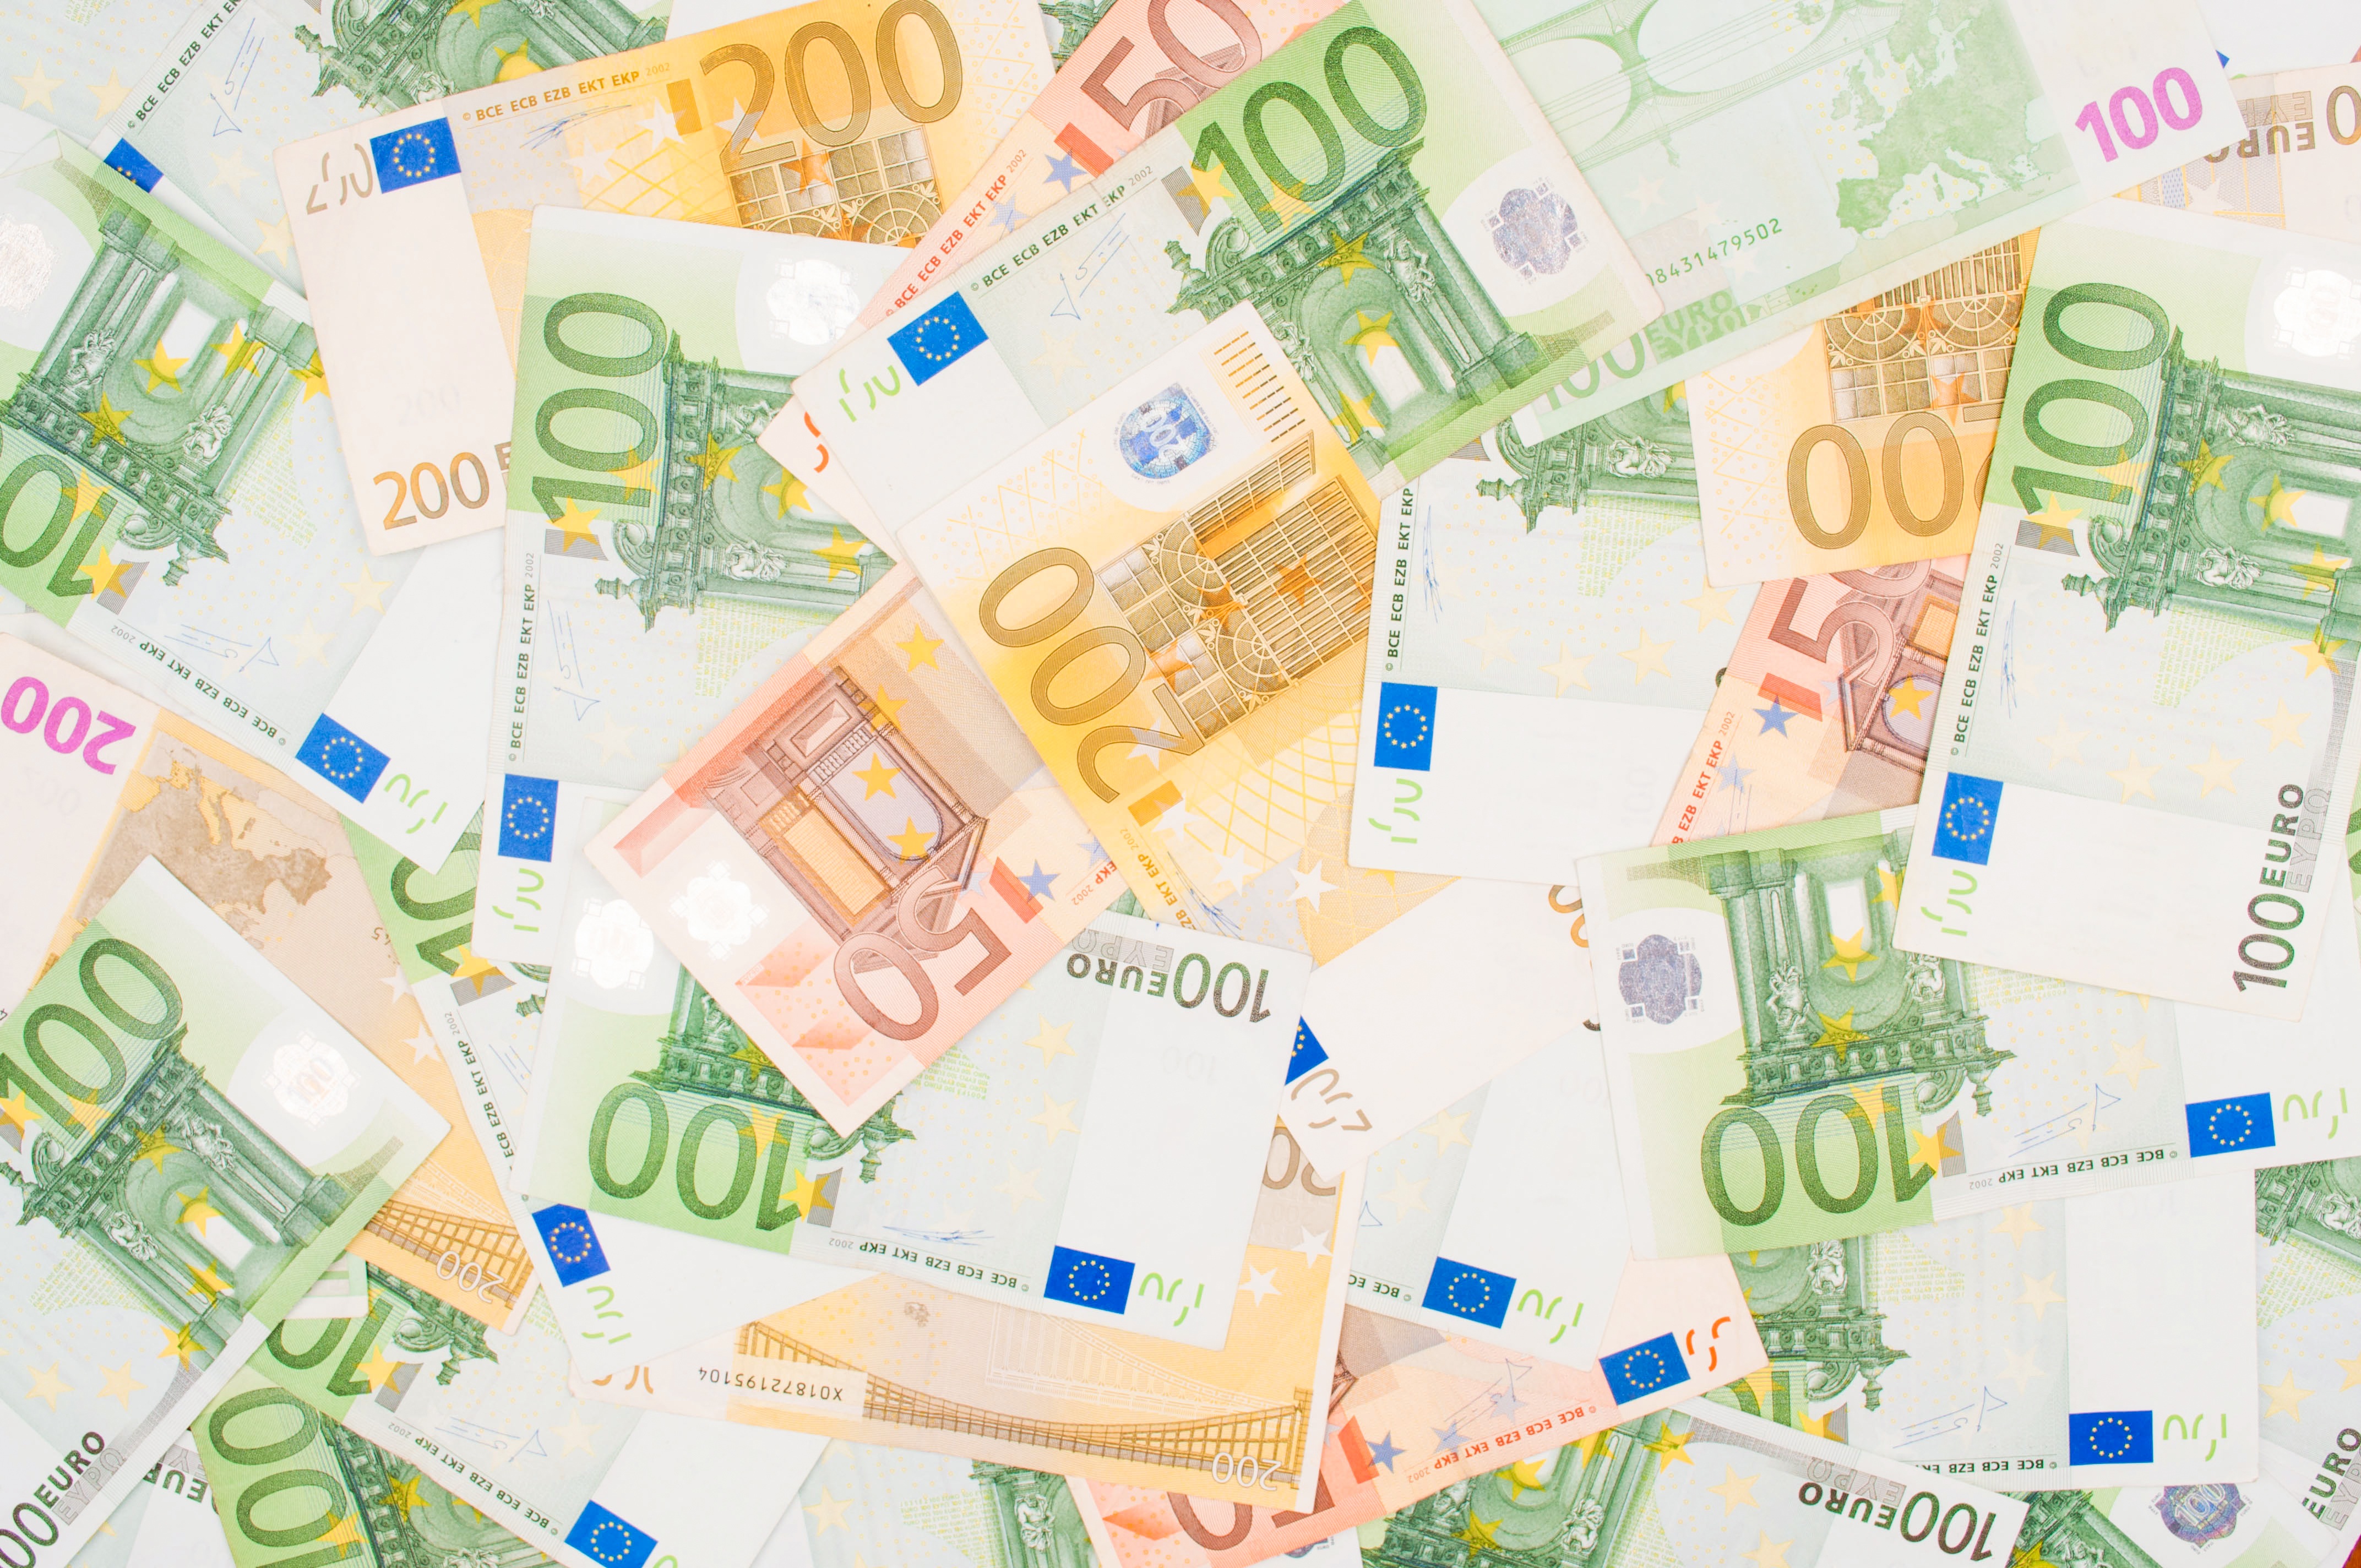
photography, sign, red, symbol, money, business, yellow, paper, brand, cash, currency, euro, horizontal, european, bill, green color, economy, backgrounds, payment, financial, savings, success, finance, prosperity, wealth, profit, investment, concepts topics, concepts, full frame, banknote, pay, defocused, paying, selective focus, euro symbol, european union currency, corporate business, fifty euro banknote, image focus technique, one hundred euro banknote, paper currency, two hundred euro banknote